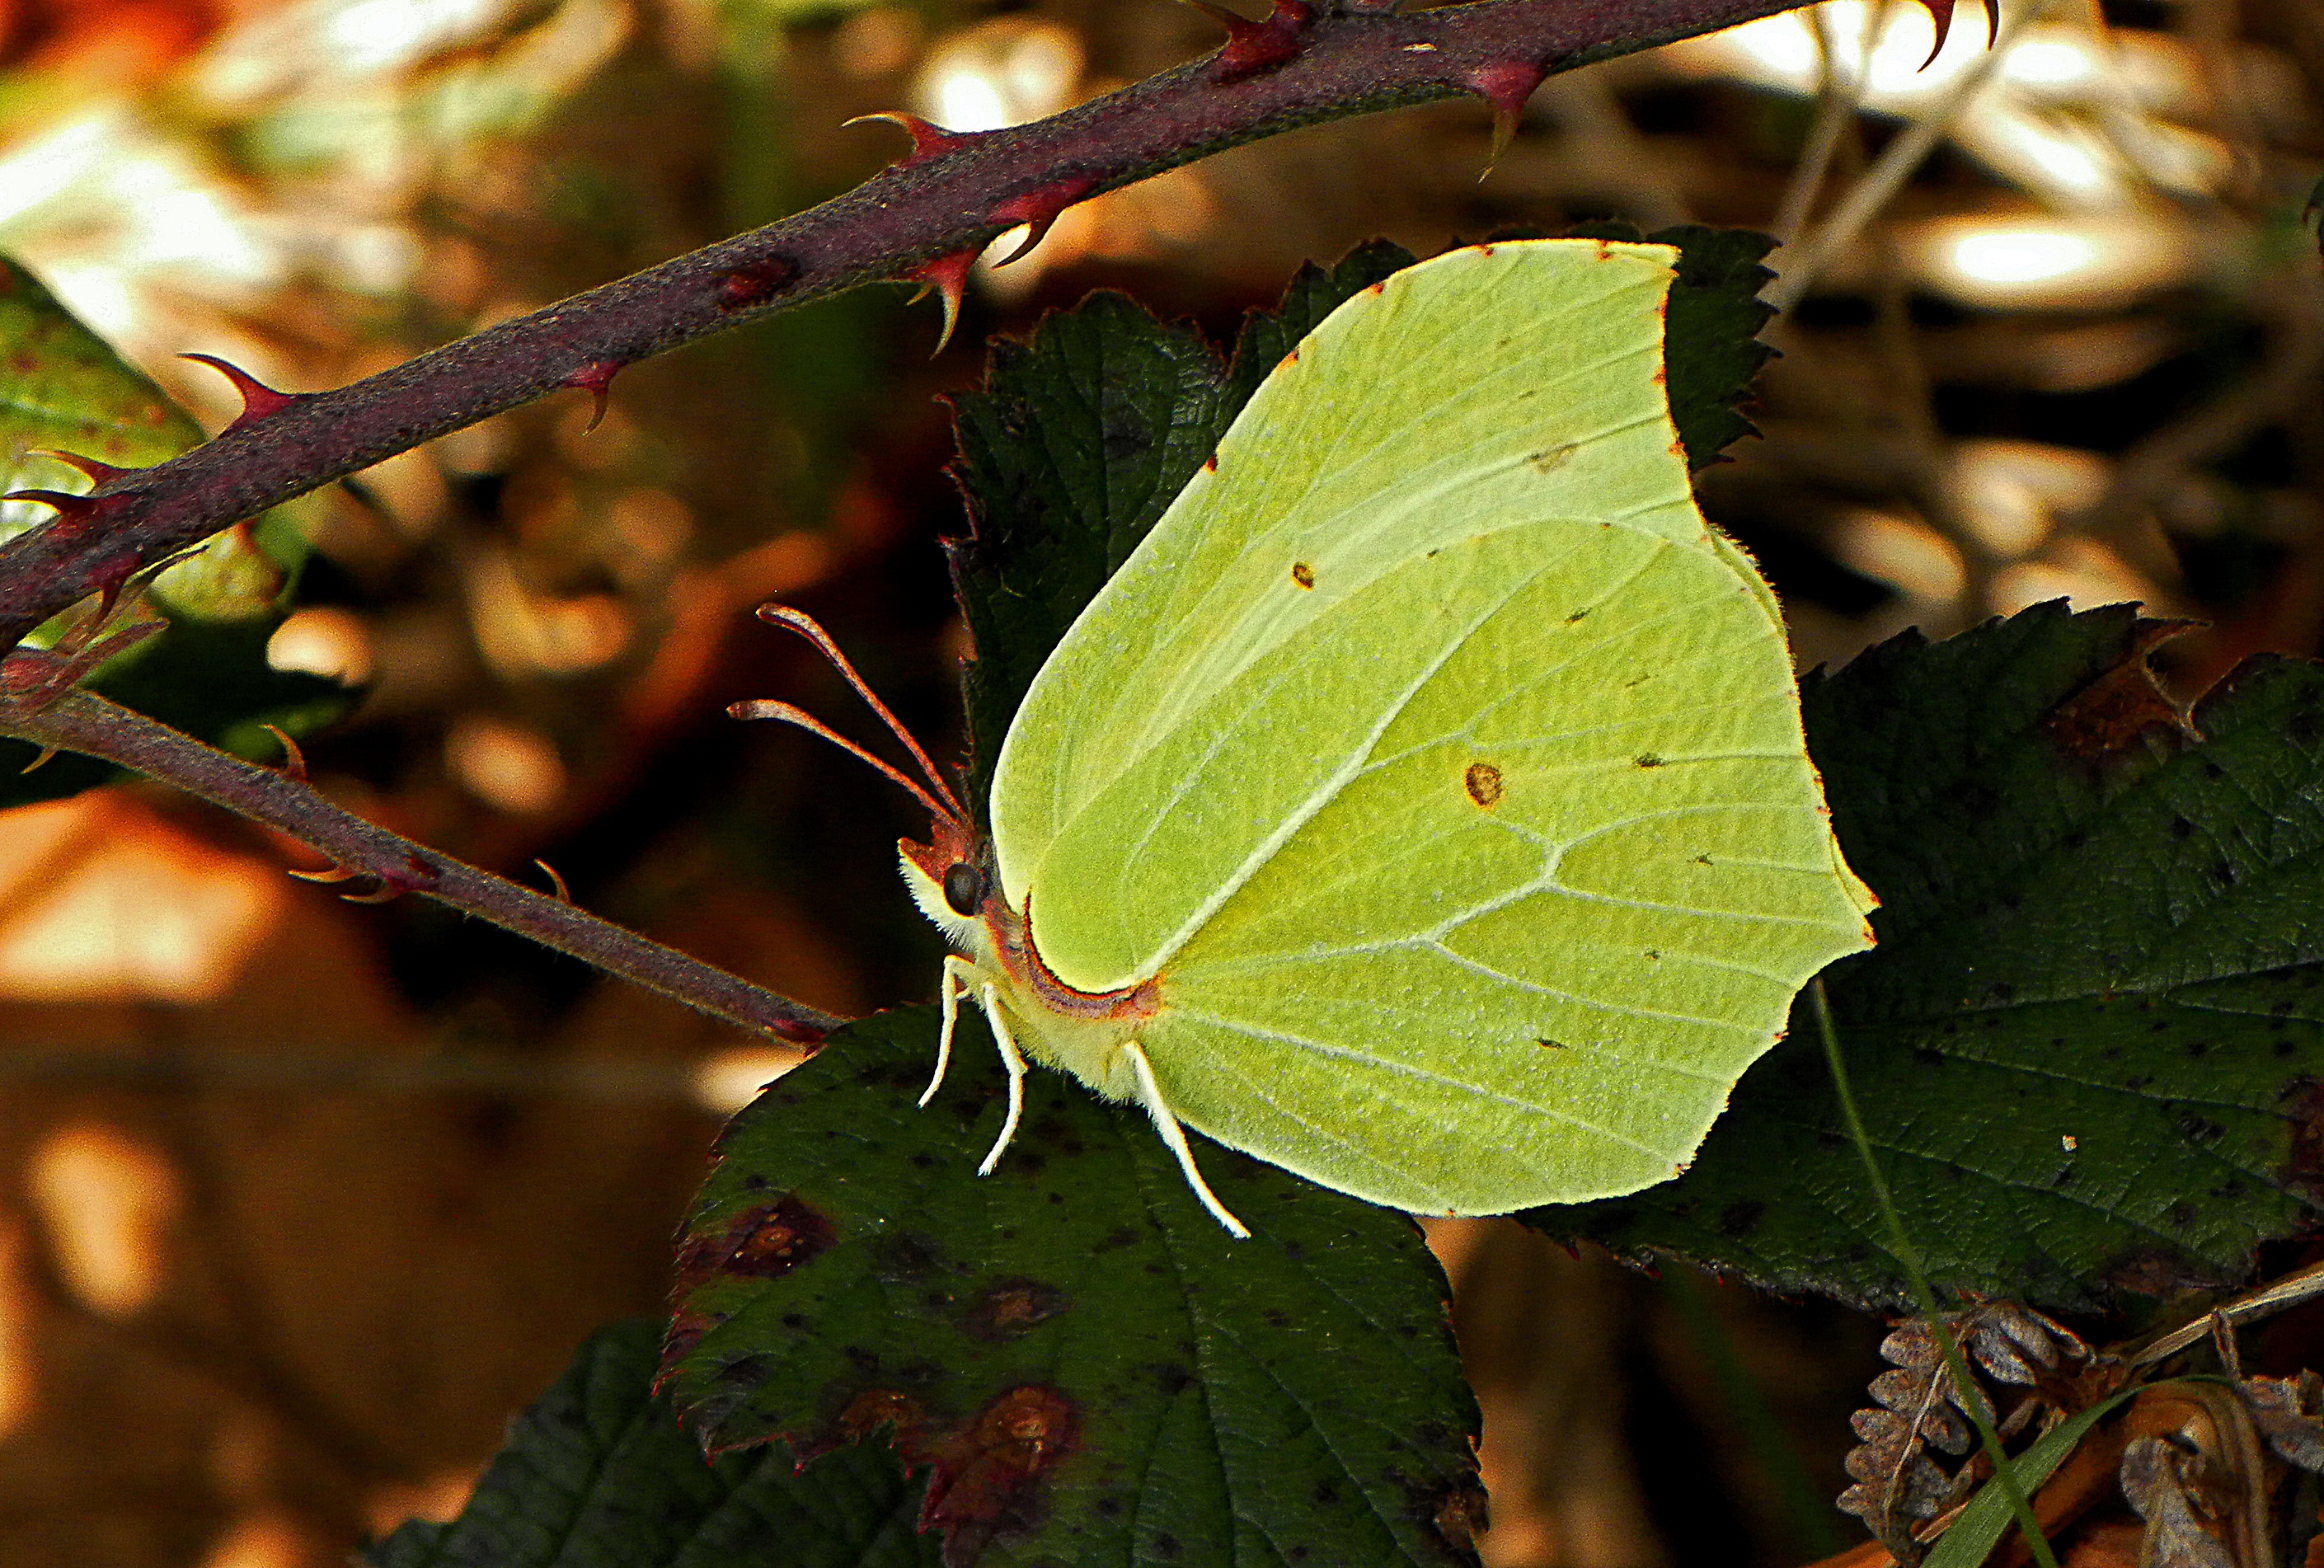
tree, nature, branch, plant, sunlight, leaf, flower, green, produce, insect, macro, autumn, botany, butterfly, flora, fauna, invertebrate, close up, animals, naturaleza, mariposa, ggl1, animales, bolboreta, bgndaxd, sonya55v, macro photography, gonepteryxrhamni, plant stem, moths and butterflies